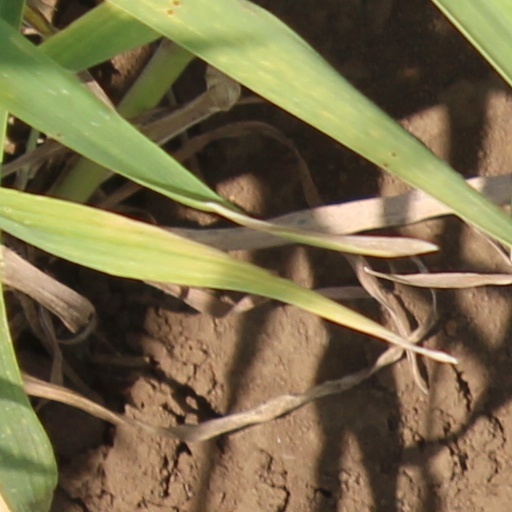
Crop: wheat